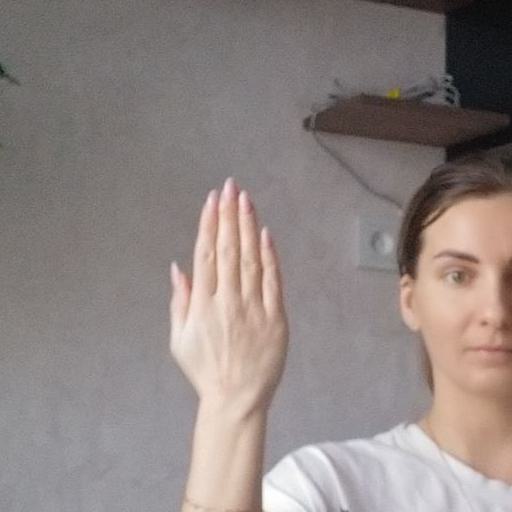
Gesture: stop_inverted